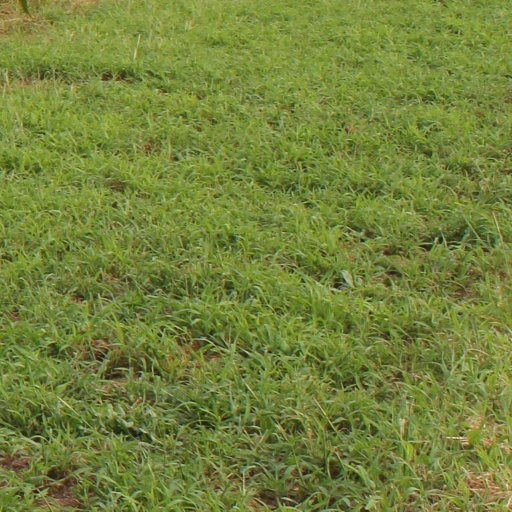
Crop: sorghum